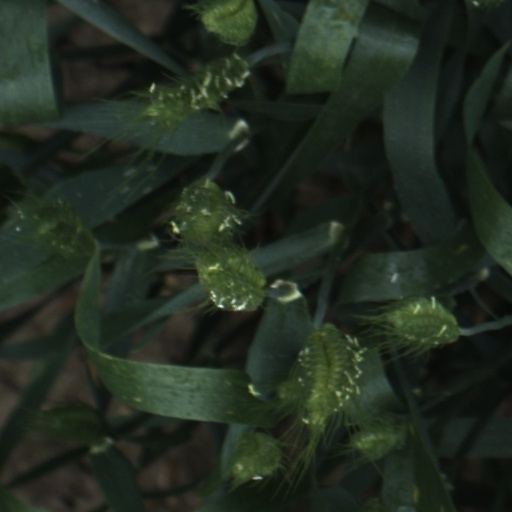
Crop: wheat